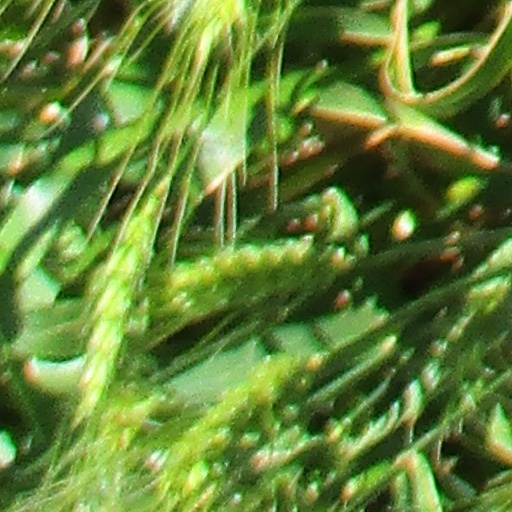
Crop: wheat